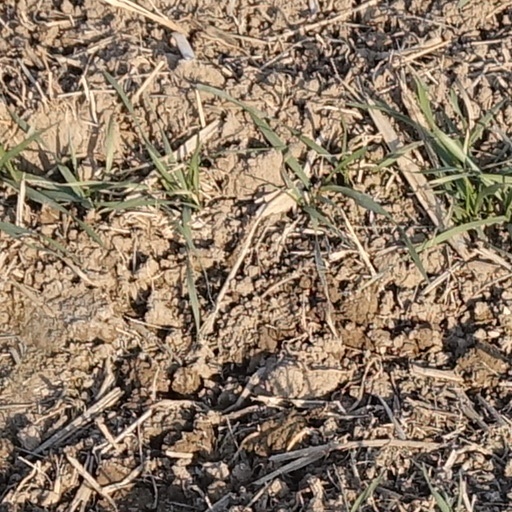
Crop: wheat